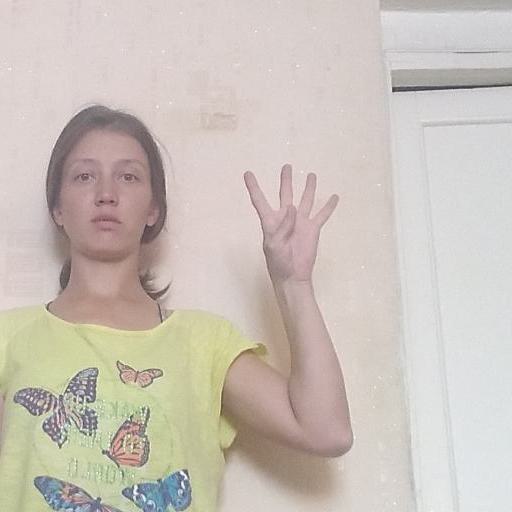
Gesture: four